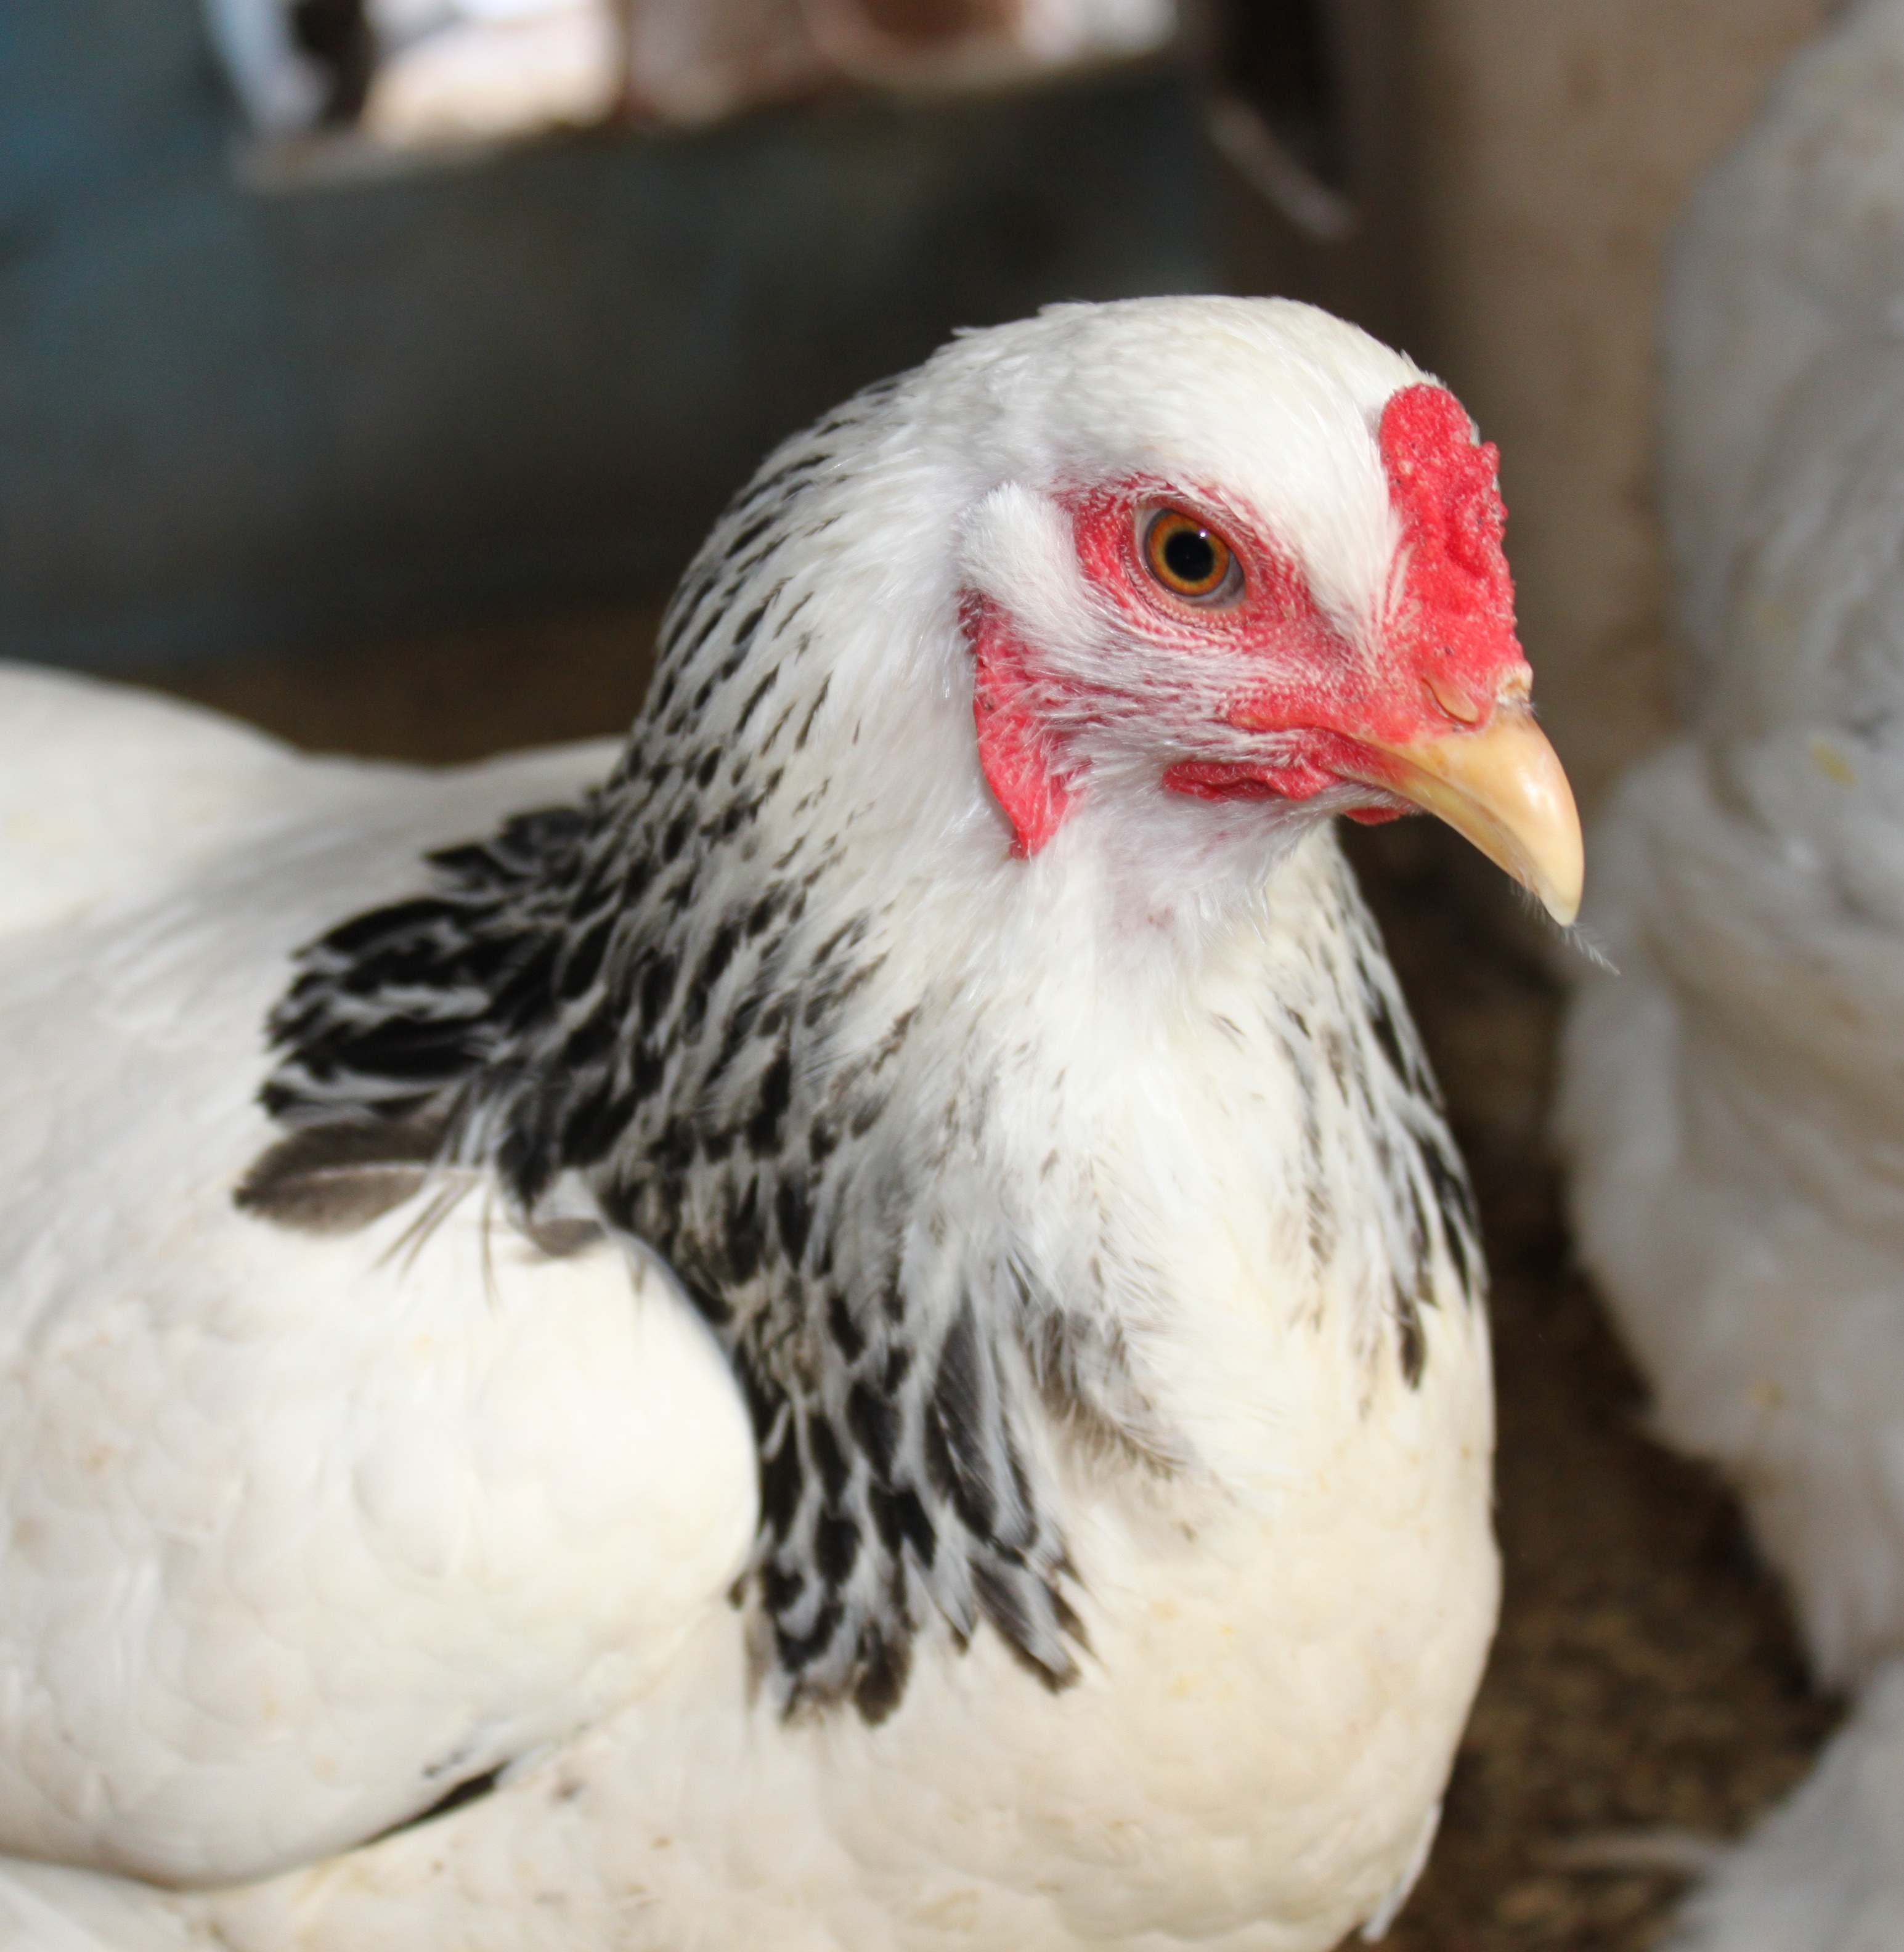
bird, wing, white, farm, pet, beak, black, agriculture, chicken, fowl, fauna, poultry, hen, close up, crest, feathers, galliformes, head, vertebrate, organic, phasianidae, brahma, pullet